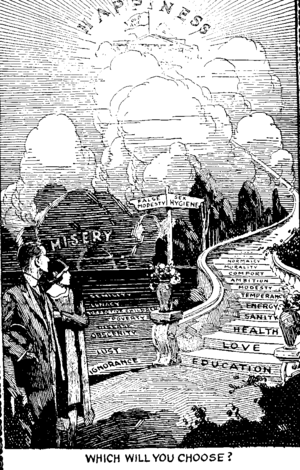
Le Mouvement d'hygiène sociale ou Mouvement d'hygiène mentale fut actif de la fin du XIXᵉ siècle au début du XXᵉ aux États-Unis et était une tentative de réformateurs sociaux pour contrôler les maladies vénériennes, réguler la prostitution et le vice et disséminer l'éducation sexuelle au moyen de méthodes scientifiques de recherche et l'utilisation de médias modernes.